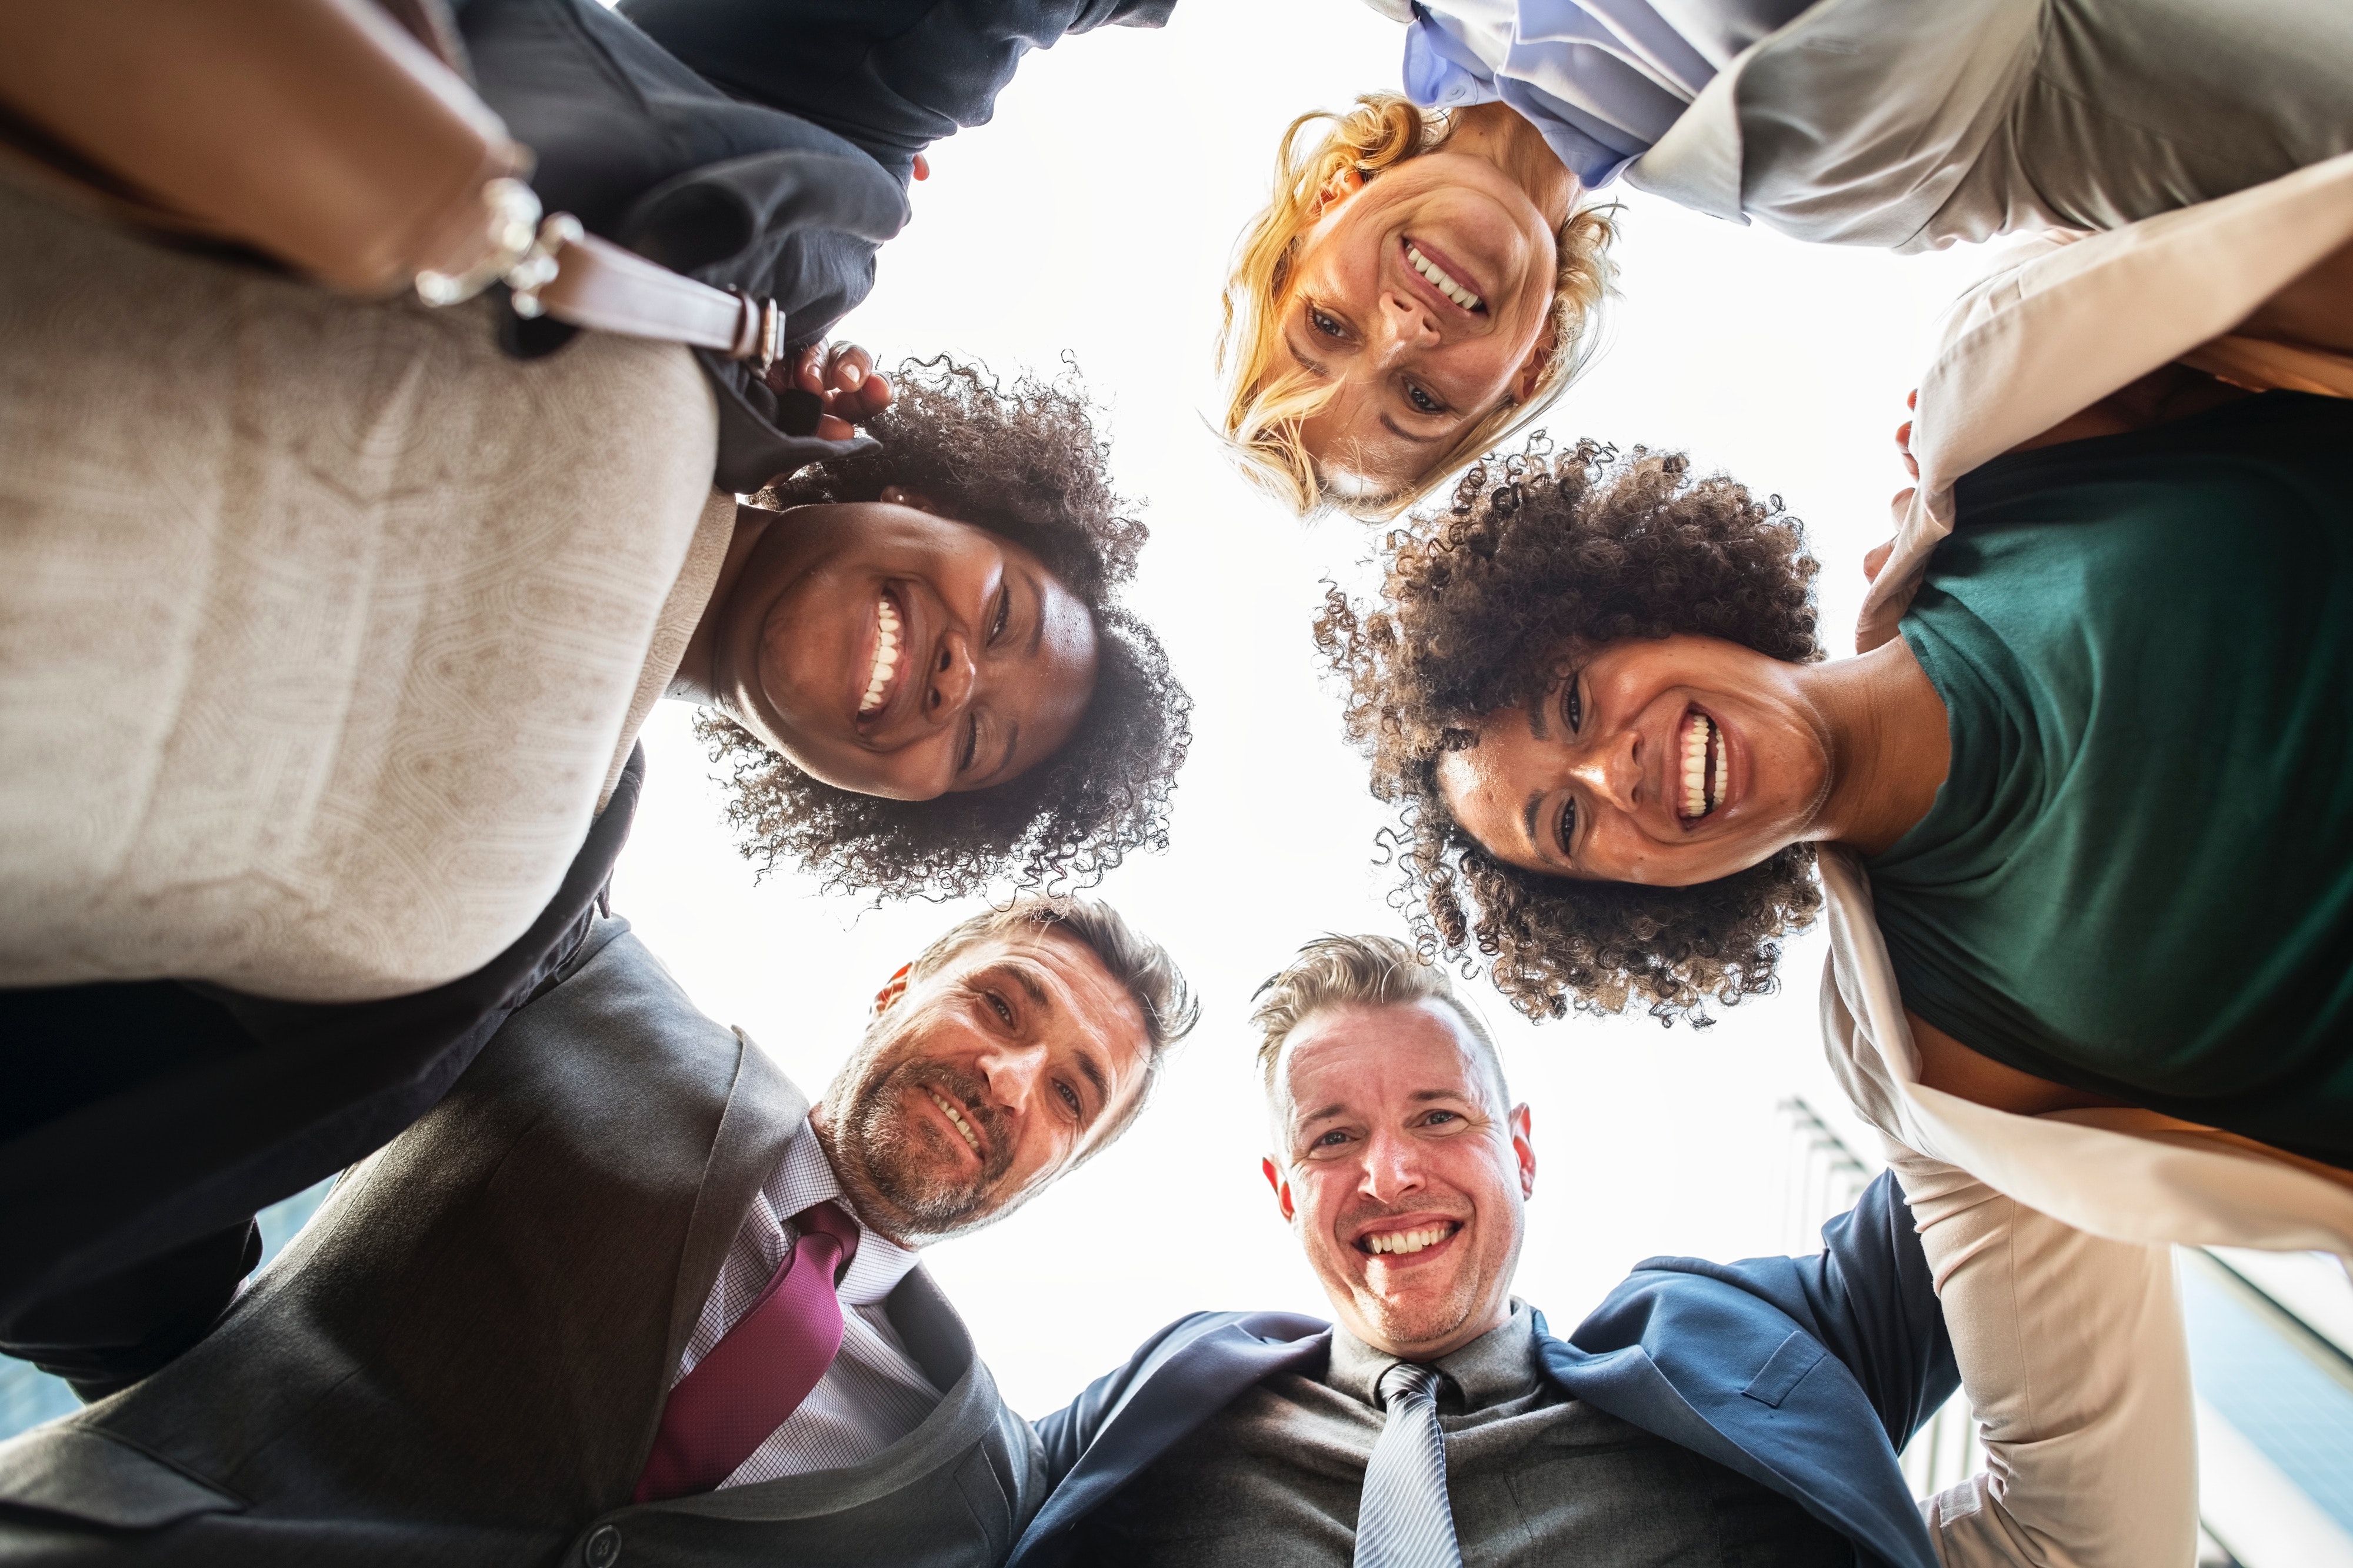
people, social group, fun, friendship, youth, smile, photography, happy, team, event, gesture, leisure, laugh, vacation, family